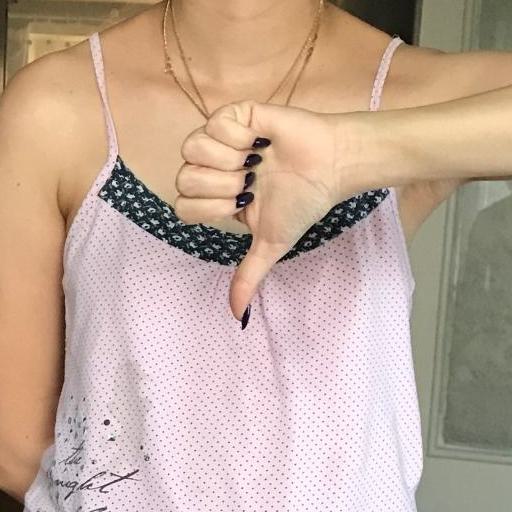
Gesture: dislike